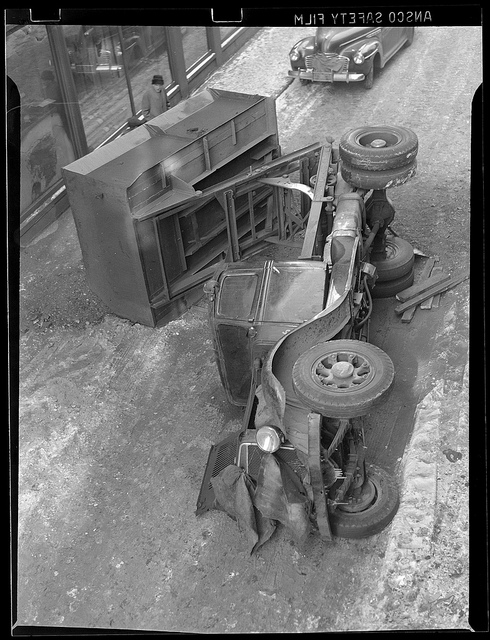
A dump truck laying on its side on a street.

A black and white picture of an overturned truck in the middle of a street.

The old truck is turned over on its side.